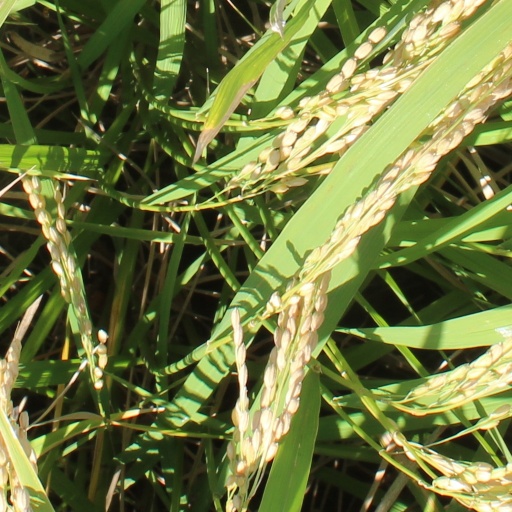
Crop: rice